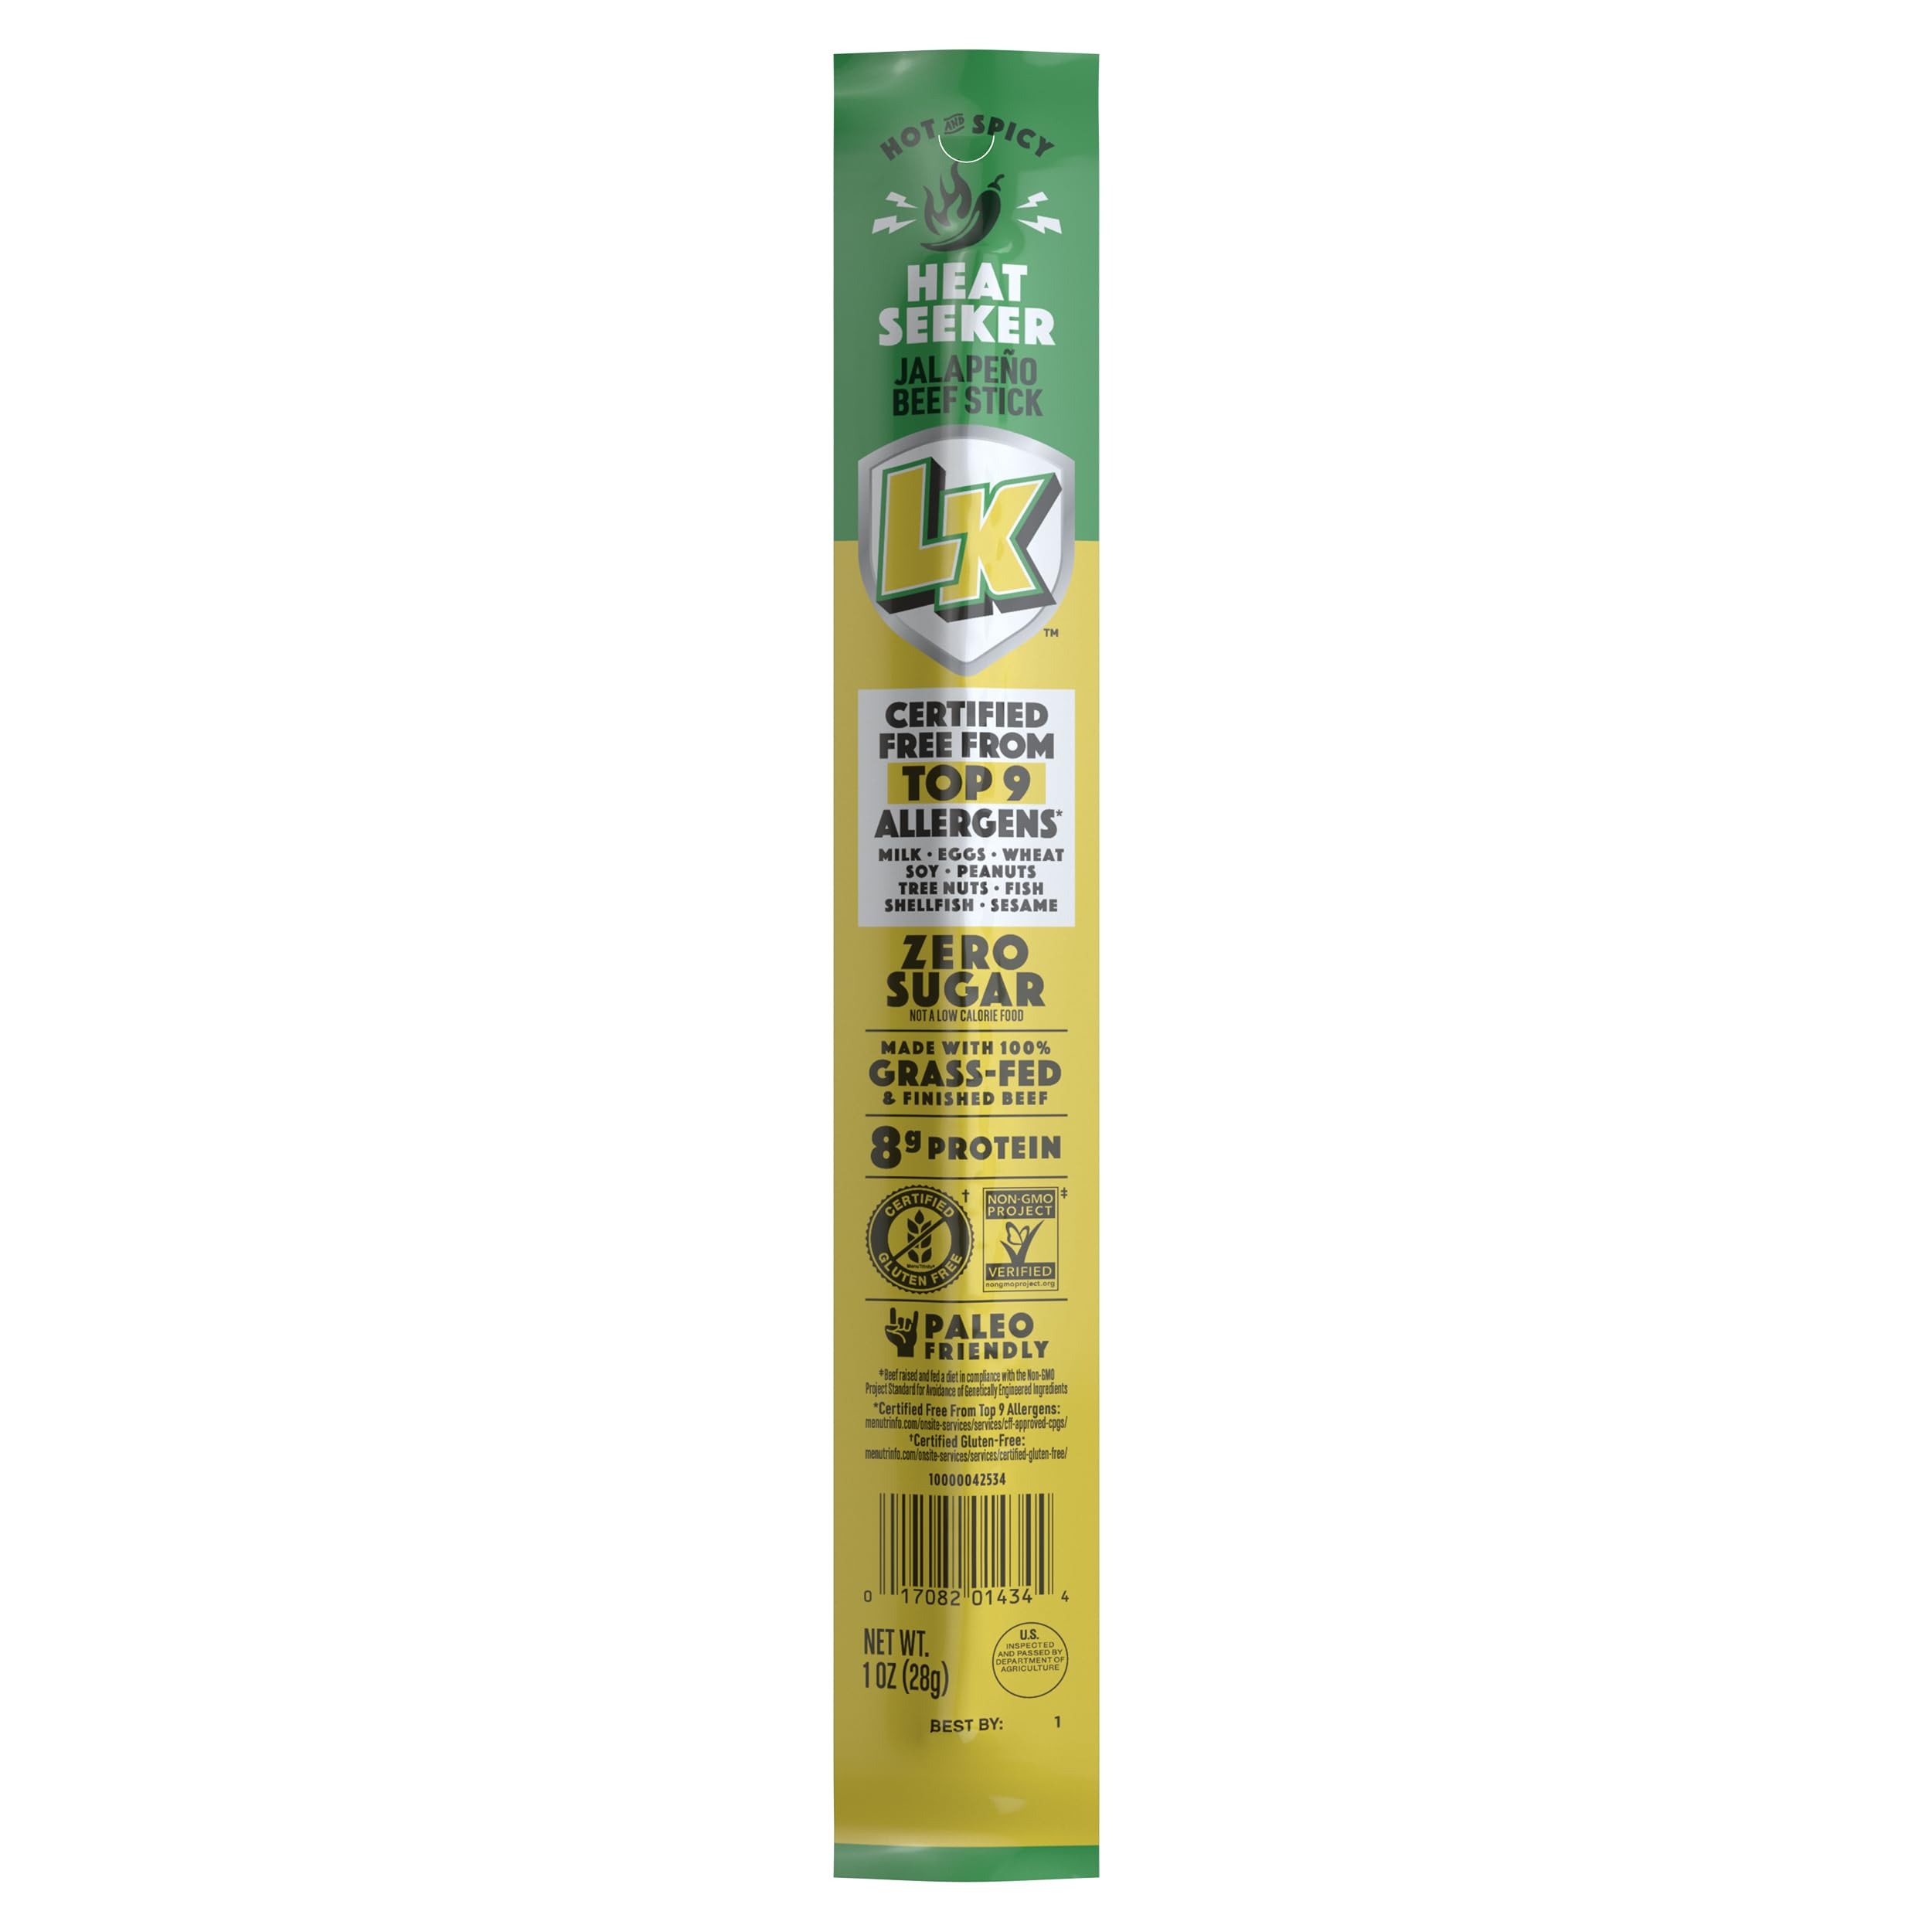
Item Name: Lorissa's Kitchen Premium Grass-Fed & Finished Beef Jerky Snack Sticks 1-Pack: Jalape-o Flavor, 8g Protein, Certified Free from Top 9 Allergens, Gluten-Free, Non-GMO, Zero Sugar, Keto, Paleo
Bullet Point 1: CERTIFIED Free from the Top 9 Allergens: We work with Menutrinfo to certify our products and audit the facilities we own to ensure every product is free from the top 9 allergens, because saying “Allergen friendly” or “Allergen free” just isn’t good enough
Bullet Point 2: TRANSPARENCY: You can rest easy knowing that we did the work to make sure our products are high quality. All of our products are zero sugar, non-gmo, paleo friendly, keto, Certified Gluten Free, and we source 100% grass-fed & finished beef
Bullet Point 3: CERTIFIED FLAVORFULL: This Jalapeno Beef Meat Stick has some kick! Heat Seeker is made using real jalapenos, black pepper, mustard, garlic and onion to deliver smoky, spicy bliss with every bite. We use real ingredients to deliver real flavor
Bullet Point 4: BE FEARLESS: LK works to inspire fearless snacking by having a product that’s certified free from the top 9 allergens. Travel fearlessly, take a break at the office fearlessly, share with friends fearlessly with individually wrapped meat snacks from LK
Bullet Point 5: We’re a family-owned & operated company that’s committed to making the highest quality snacks with the highest quality ingredients. We’re a food-allergy family & committed to creating certified top-9 allergen-free snacks that always deliver on flavor.
Value: nan
Unit: None

Price: 2.26